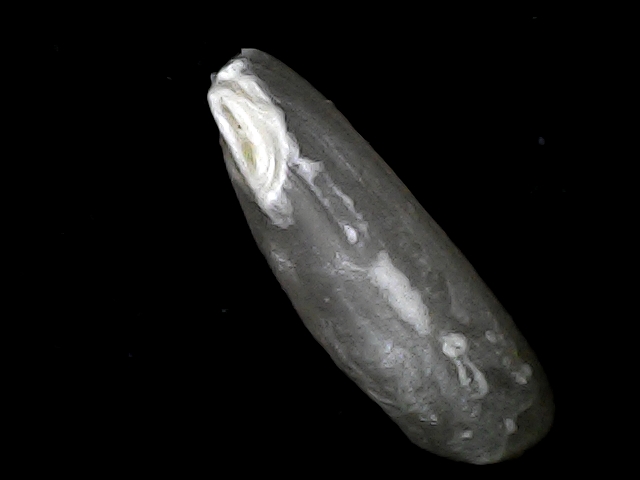
Rice variety: BD49